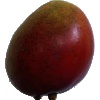
Label: red_mango